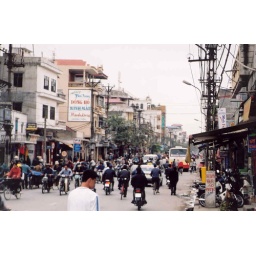
Vietnam 2002, street in Hanoi. People walk on the road with the traffic because the footpaths are filled with bikes and merchandise.